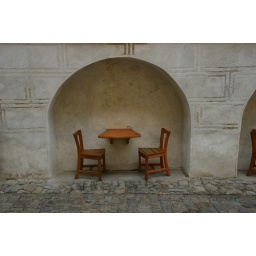
table for two in an alcove on the street in cesky krumlov, near Prague.